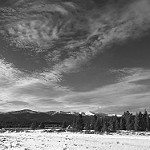
Label: B & W